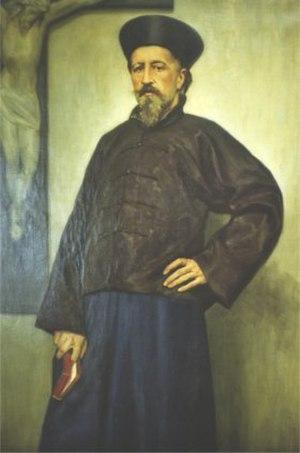
Théophile Verbist, né le 12 juin 1823 à Anvers et mort le 23 février 1868 Laohugou, en Mongolie-Intérieure, est un prêtre diocésain belge, missionnaire en Chine et fondateur de la Congrégation du Cœur Immaculé de Marie.